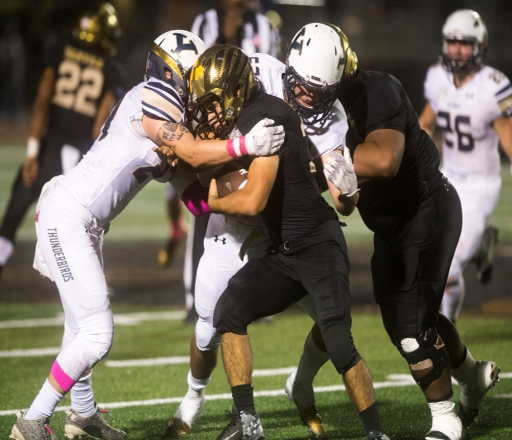
person is tackled by the defense , in a game